Short's Landing Hotel Complex

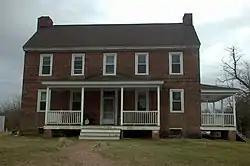

Short's Landing Hotel Complex is a historic hotel and farm complex located near Smyrna, Kent County, Delaware. The complex consists of five contributing buildings and one contributing structure. They are the brick hotel (c. 1780), a frame Federal-style mansion house (c. 1800), a small abandoned factory, and an extensive collection of outbuildings including a stable, granaries and storage sheds. The hotel is a two-story, five bay brick vernacular structure. The frame mansion house has a traditional center-hall, single-pile floor plan. The frame leadite factory was in operation mainly from the 1920s to the late 1940s.